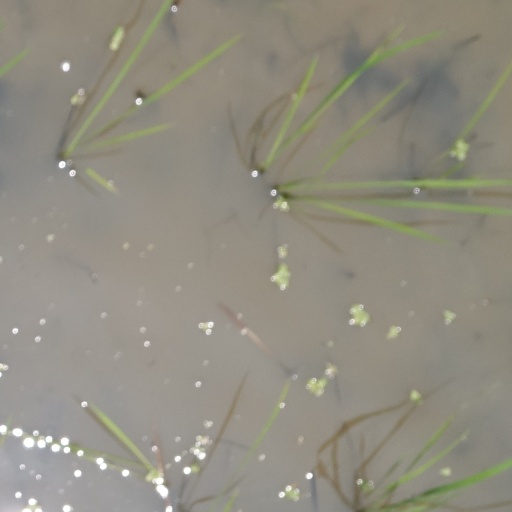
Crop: rice